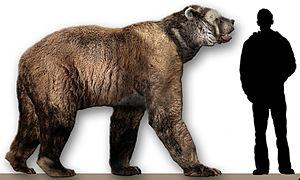
L'Ours à face courte est l'une des deux espèces du genre éteint Arctodus. Il s'agit de l'un des plus gros ours ayant jamais vécu, et du plus grand prédateur terrestre d'Amérique des derniers 20 000 ans.
Cette chronologie des extinctions rend compte des espèces qui se sont éteintes au fil du temps durant l'Holocène, époque qui commence il y a environ 12 000 ans, avec la fin de la dernière glaciation et le début du réchauffement climatique. Certains auteurs font commencer l'Holocène il y a 10 000 ans.
La mégafaune désigne l'ensemble des espèces animales de grande taille mais répond à différentes acceptions selon le domaine étudié. On définit ainsi arbitrairement l'ensemble des mammifères les plus lourds. Pour la faune du sol, il s'agit d'animaux de taille supérieure à 80 mm. On parlera par extension de mégafaune pour les acariens de l'ordre du millimètre vis-à-vis d'acariens de l'ordre de dizaine de micromètres. La faune de plus petite taille est classée dans la macrofaune et la microfaune.